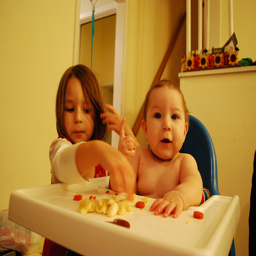
a girl grabbing some food off a baby's high chair
a small girl and a boy a baby chair and some food
A little girl stealing food from a baby.
A little girl feeding a baby in a high chair.
two kids seated on a plastic chair eating candies